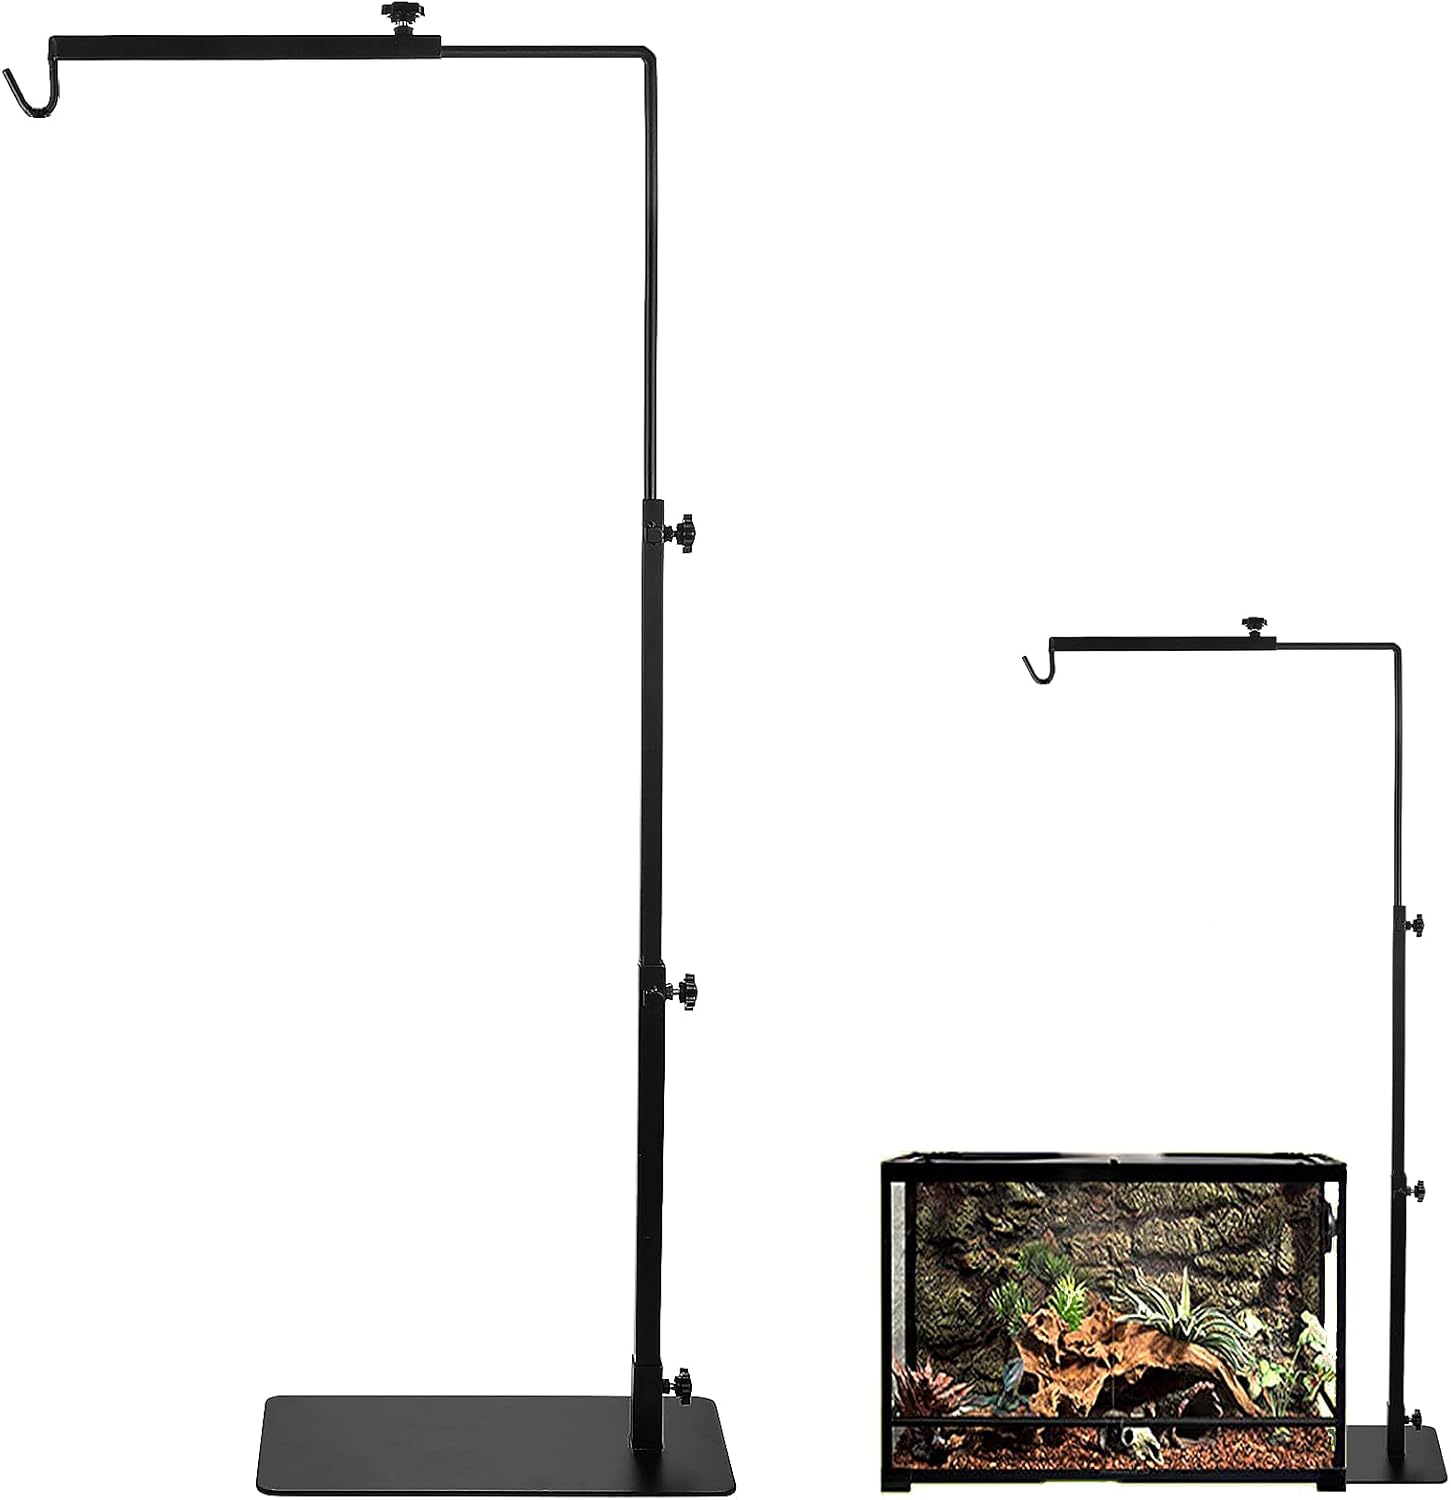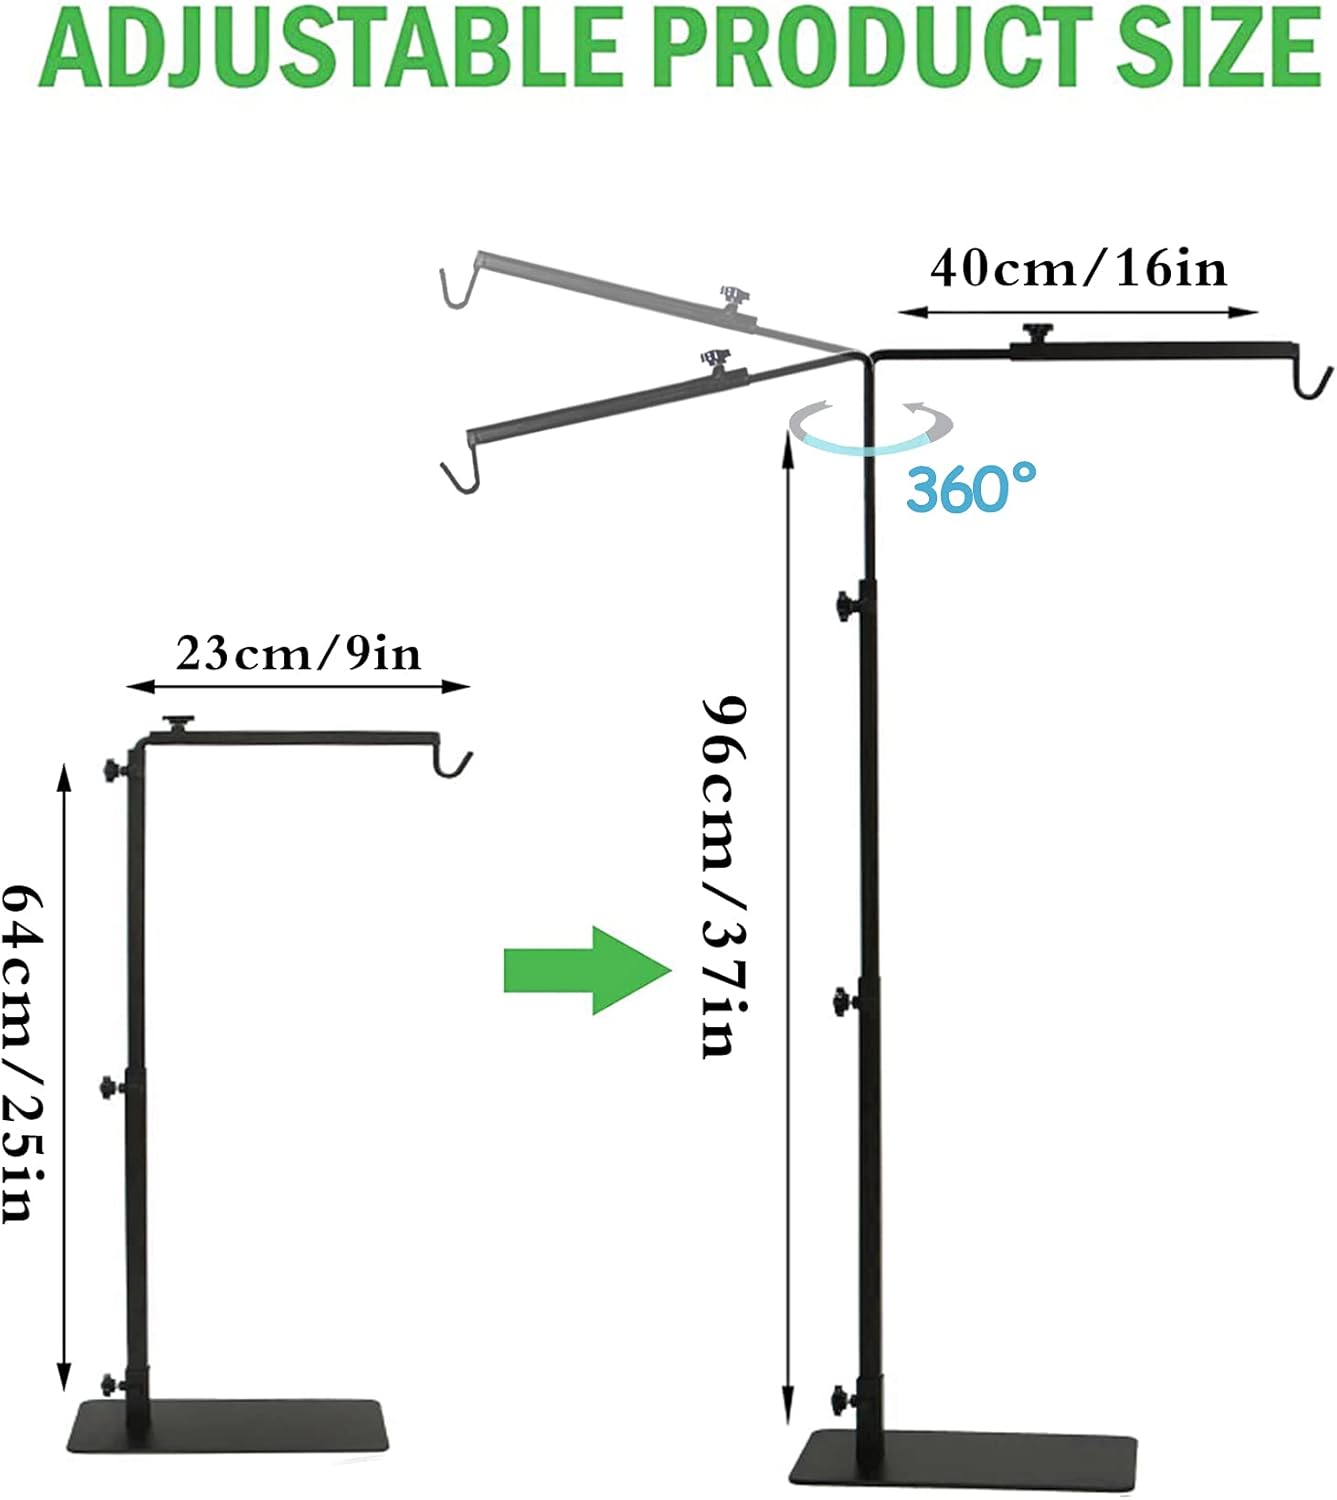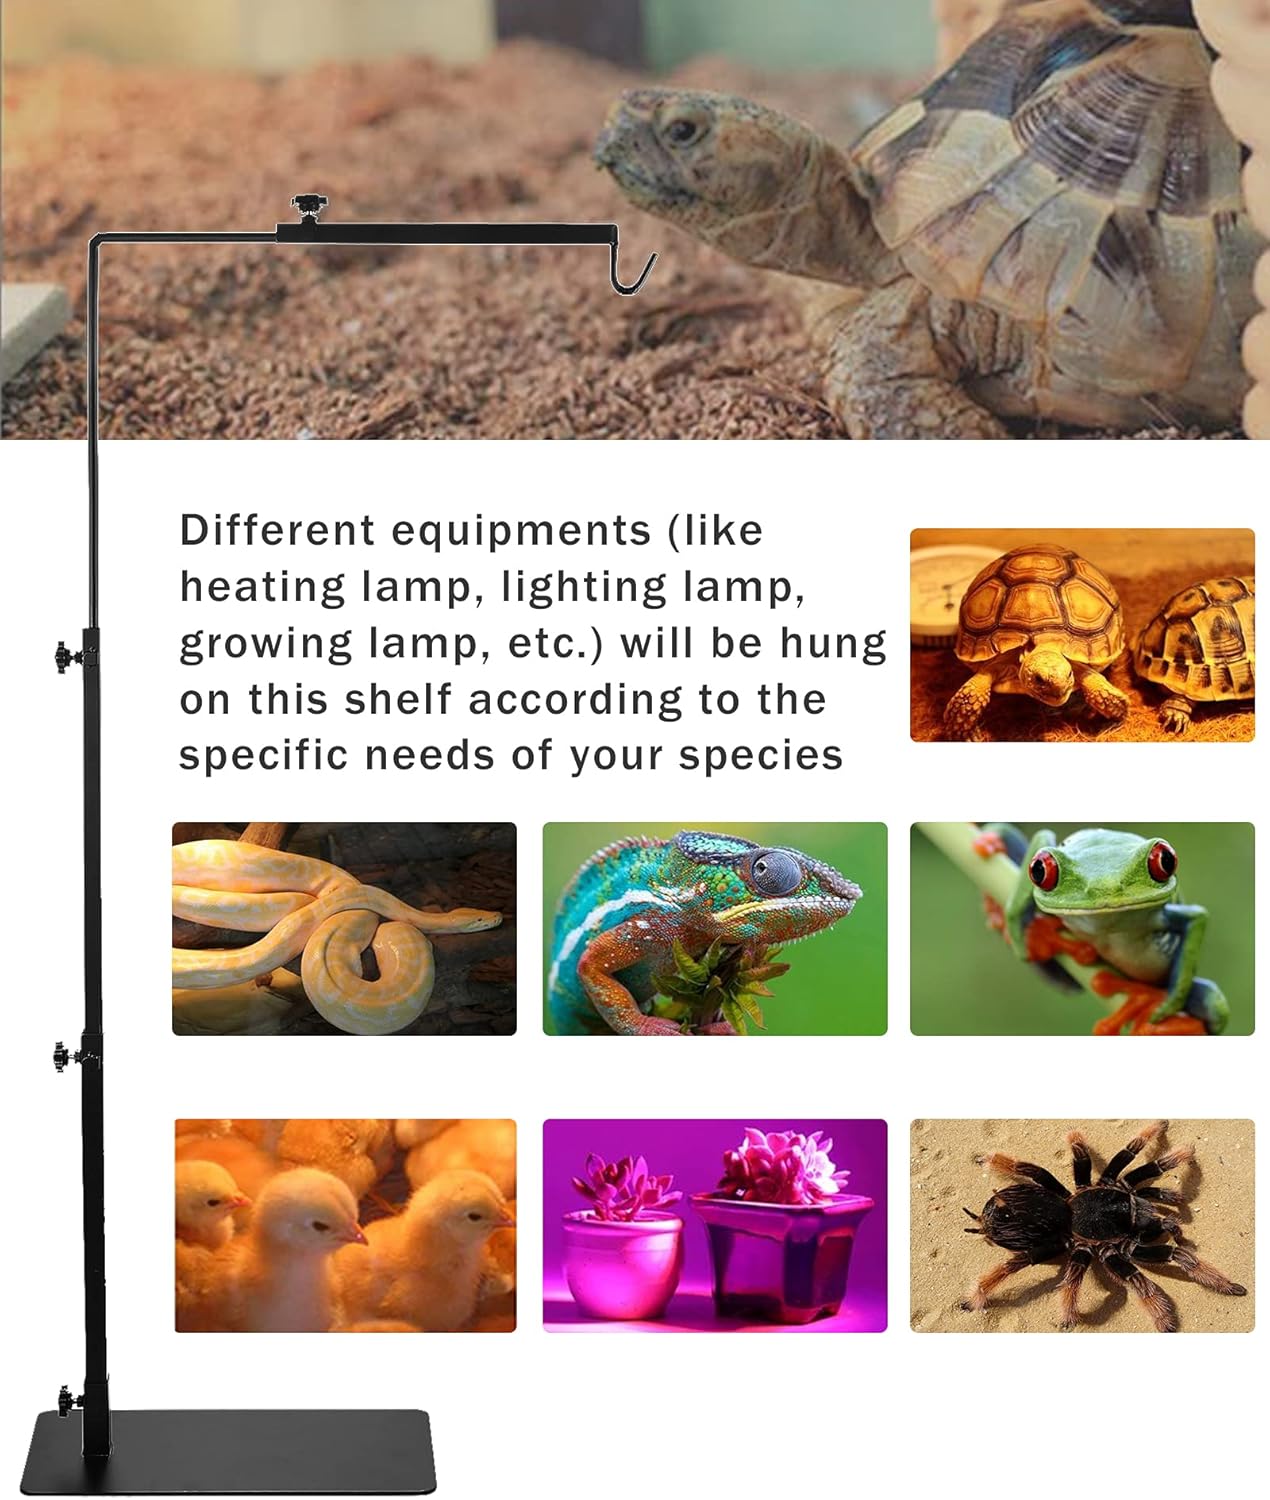
Reptile Metal Lamp Stand for Terrarium - for Plants Adjustable Led Grow Lights Stand , 360 ° Rotatable Heat Bulb Holder with Strong Hook for Turtle Tank,Tortoise Habitat,Hermit Crab Tank ect
Category: Tools & Home Improvement
Reptile Heat Lamp Stand Features 1,Usage: Light stand can be used with other reptile lamps such as heat lamps. 2,Safely stabilize the suspension lights and help prevent accidental tipping. 3,Easy to install: detachable assembly design, easy to store, and the bracket is stable enough after installation. 4,Suitable for all kinds: suitable for different sizes of pet boxes, widely used in a variety of reptiles and amphibians, including hermit crabs, chameleon, beard dragons, turtles, turtles, geckos, lizards, frogs, crickets, spiders and so on. Packing List 1 * Lamp Bracket(ONLY LAMP STAND)
Features: 【Practical & Durable】Made of high quality iron material, hard, solid, water resistant and durable, suitable for various terrariums, meeting the needs of reptiles and amphibians like hermit crabs, beard dragons, turtles, turtles, geckos, lizards, frogs, crickets, spiders and so on. | 【Multifunctional】The reptile lamp stand can also be used with other kinds of lamp such as heat lamps. This floor metal light stand is more widely used than the clip-on lights stand. It can be used with various terrariums, incubators, Rearing Box, brooders, cages or tank. | 【Easy to install】No need to read obscure instruction manual, our light stand is designed easy. A hook on the top to hang reptile lamp conveniently makes it easy to detach and assemble the light,for safety, you'd better put something heavy on the base to avoid tilting. | 【Adjustable Height and Width】 Adjustable range of height is 38-60cm / 15-23.6in ; and width is 20-30cm /7.9-11.8in. | 【Risk-free Purchase】If you are worried about something about our reptile humidifier, don't! Our humidifier provides a long warranty of 1 year, making sure you have nothing to lose, if you receive a defective device or you are not 100% satisfied with our product, please do not hesitate to contact us freely, we ensure you that we will give you the best solution. What are you waiting for? Just scroll to the top and click to buy!